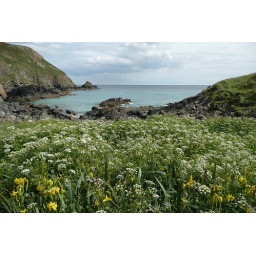
flag irises by the bridge crossing the stream running down to the beach